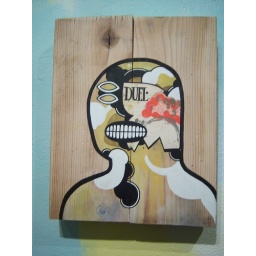
boys on one side, girls on the other - artworks by erin loader &amp;amp; david polka